Cerignale

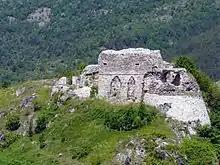
the old Castle

Cerignale (locally) is a "comune" (municipality) in the Province of Piacenza in the Italian region Emilia-Romagna, located about west of Bologna and about southwest of Piacenza. As of 31 December 2004, it had a population of 197 and an area of .